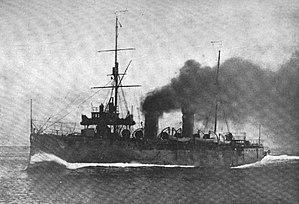
Le BAP Almirante Grau est un croiseur éclaireur construit en Angleterre au début du XXᵉ siècle ; commandé par le Pérou, il intègre la Marine péruvienne en 1907. Il participe à la guerre colombo-péruvienne de 1932-1933 ainsi qu'à la guerre péruano-équatorienne de 1941 et patrouille au large des côtes péruviennes lors de la Seconde Guerre mondiale. Il est rayé des listes en 1958.